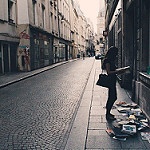
Label: street